Serpents in Aztec art

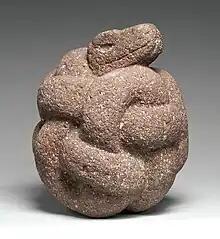
Coiled Serpent, unknown Aztec artist, 15th–early 16th century CE, Stone, The Metropolitan Museum of Art, New York, United States

The use of serpents in Aztec art ranges greatly from being an inclusion in the iconography of important religious figures such as Quetzalcoatl and Cōātlīcue, to being used as symbols on Aztec ritual objects, and decorative stand-alone representations which adorned the walls of monuments such as the Templo Mayor.